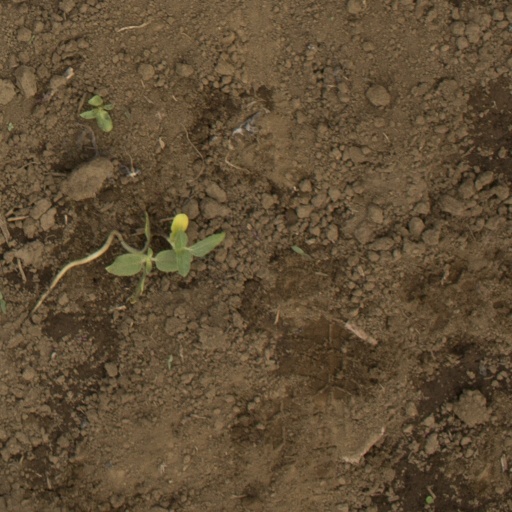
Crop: Jerusalem artichoke